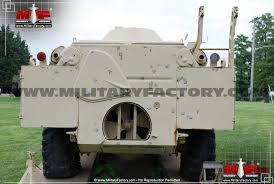
Label: BRDM